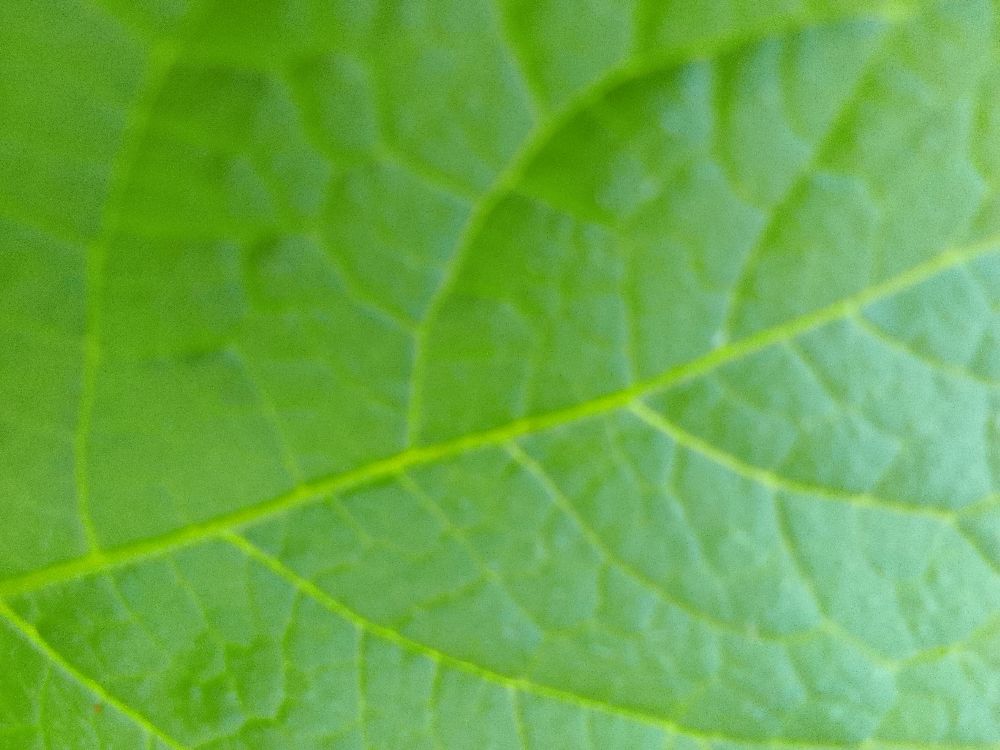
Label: Healthy